Mary Greenhaw Memorial Methodist Episcopal Church South

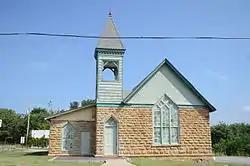

The Mary Greenhaw Memorial Methodist Episcopal Church South is a historic church at 115 East Nome Street in Marshall, Arkansas. It is a single-story stone structure, in a vernacular interpretation of the Gothic Revival style. Its windows are simplified versions of lancet-arch Gothic windows, and the tower has a steeply pitched pyramidal roof above an open belfry. The church was built c. 1900 for a congregation established about 1871. Its building is named after a member of the locally prominent Greenhaw family.